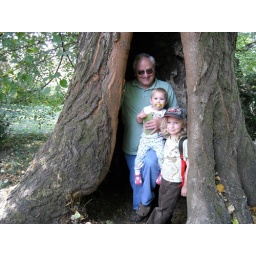
Granpa Gary, Rosa and Bear in a tree at Linderhof castle in Oberamergau Germany